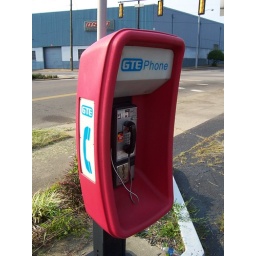
A pay phone in Portsmouth, Ohio with a red plastic exterior. Haven't seen many like this before.